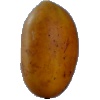
Label: Cucumber Ripe 2